Woodland Place Historic District

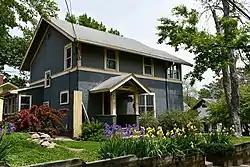
A house on Woodlawn Avenue within the district.

The Woodland Place Historic District is located on the west side of Des Moines, Iowa, United States. The houses in the district are primarily bungalows and square houses. It has been listed on the National Register of Historic Places since 2000.